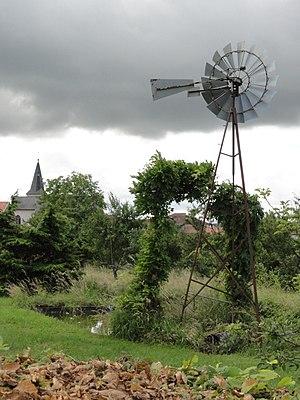
Raville-sur-Sânon (M-et-M) pompe-eolienne
Raville-sur-Sânon est une commune française située dans le département de Meurthe-et-Moselle, en région Grand Est.